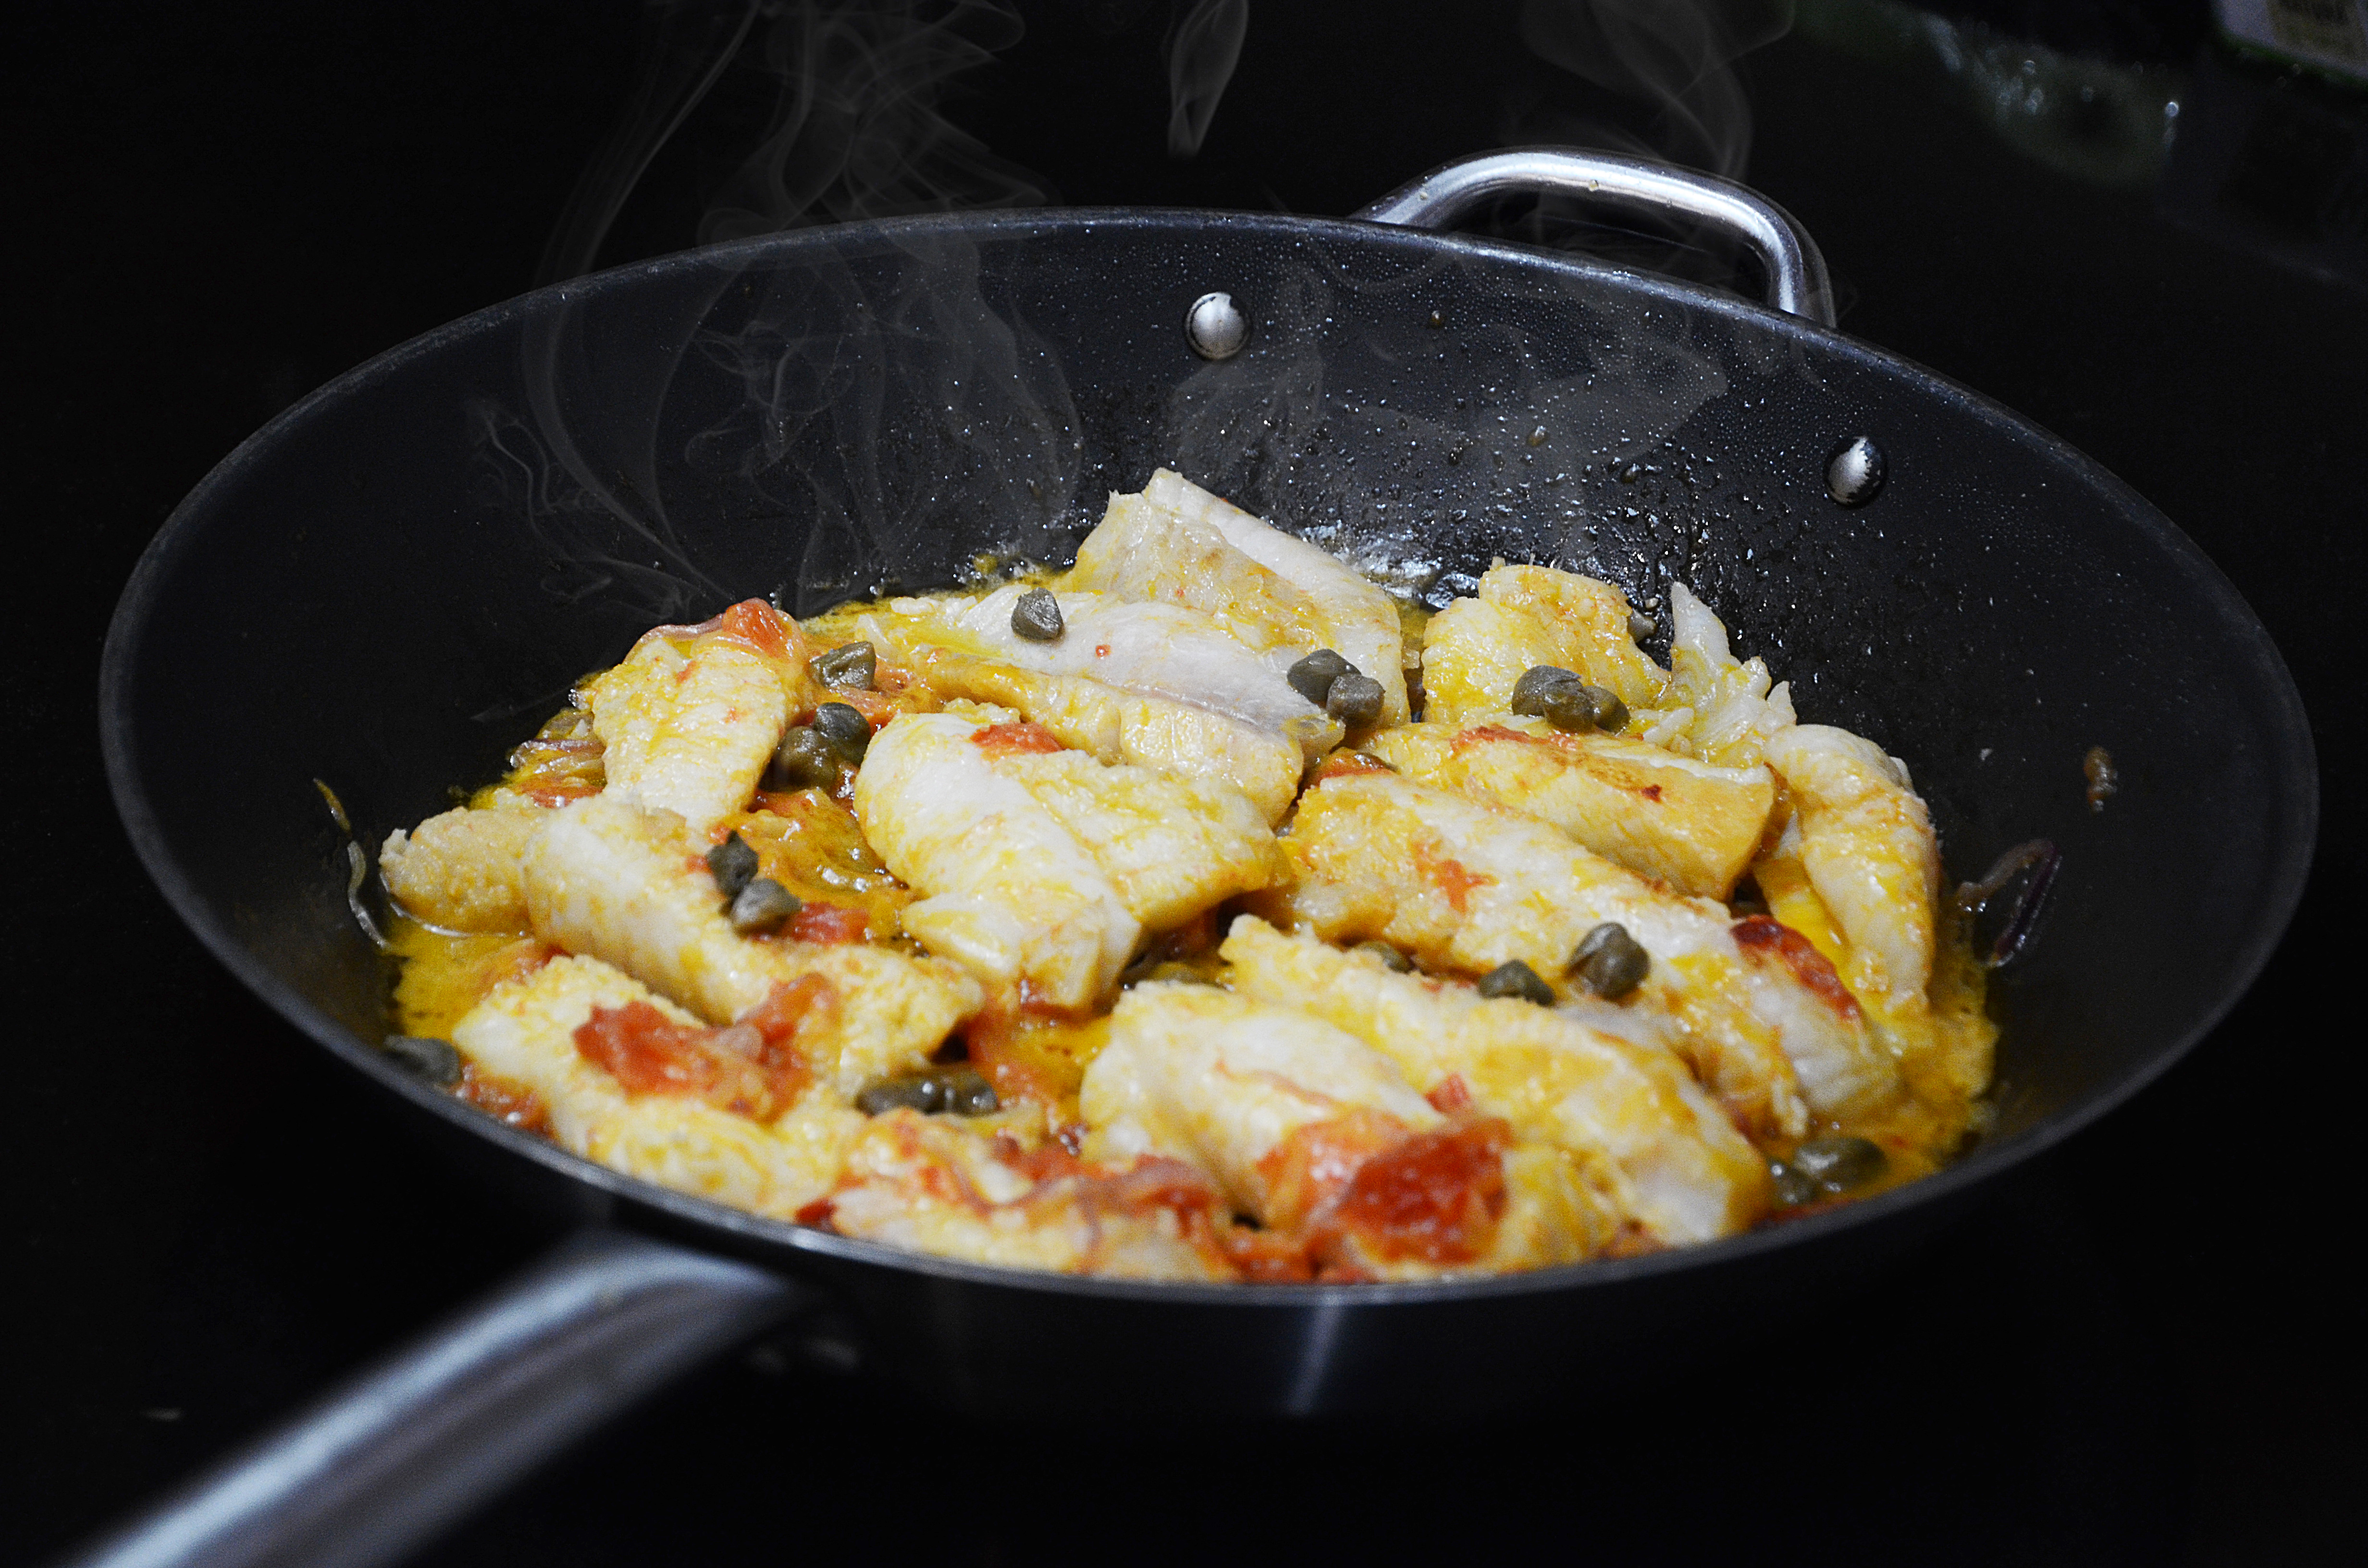
food, delicious, dinner, cuisine, lunch, tasty, meat, cooked, seafood, healthy, restaurant, cooking, cooking pan, fire, fish, grouper, sea bass, capers, dish, pan frying, ingredient, frying, recipe, produce, frying pan, vegetarian food, side dish, comfort food